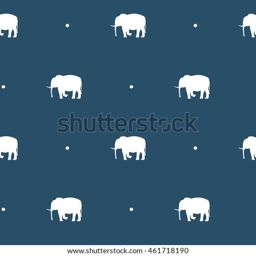
seamless pattern with silhouettes of elephants and polka dots on a blue background